Arkansas Razorbacks baseball

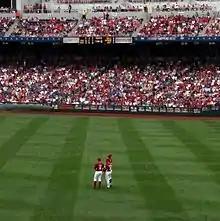
Outfielders Tyler Spoon, Andrew Benintendi and Joe Serrano at TD Ameritrade Park

Arkansas was not expected to make it to the College World Series in 2015, especially after a slow start to the season left the Razorbacks sitting at .500 heading into April. But the Razorbacks caught fire behind SEC and national player of the year Andrew Benintendi and won both the Stillwater Regional and Fayetteville Super Regional to advance to Omaha for the eighth time and fourth time under Van Horn.